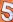
Number: 5